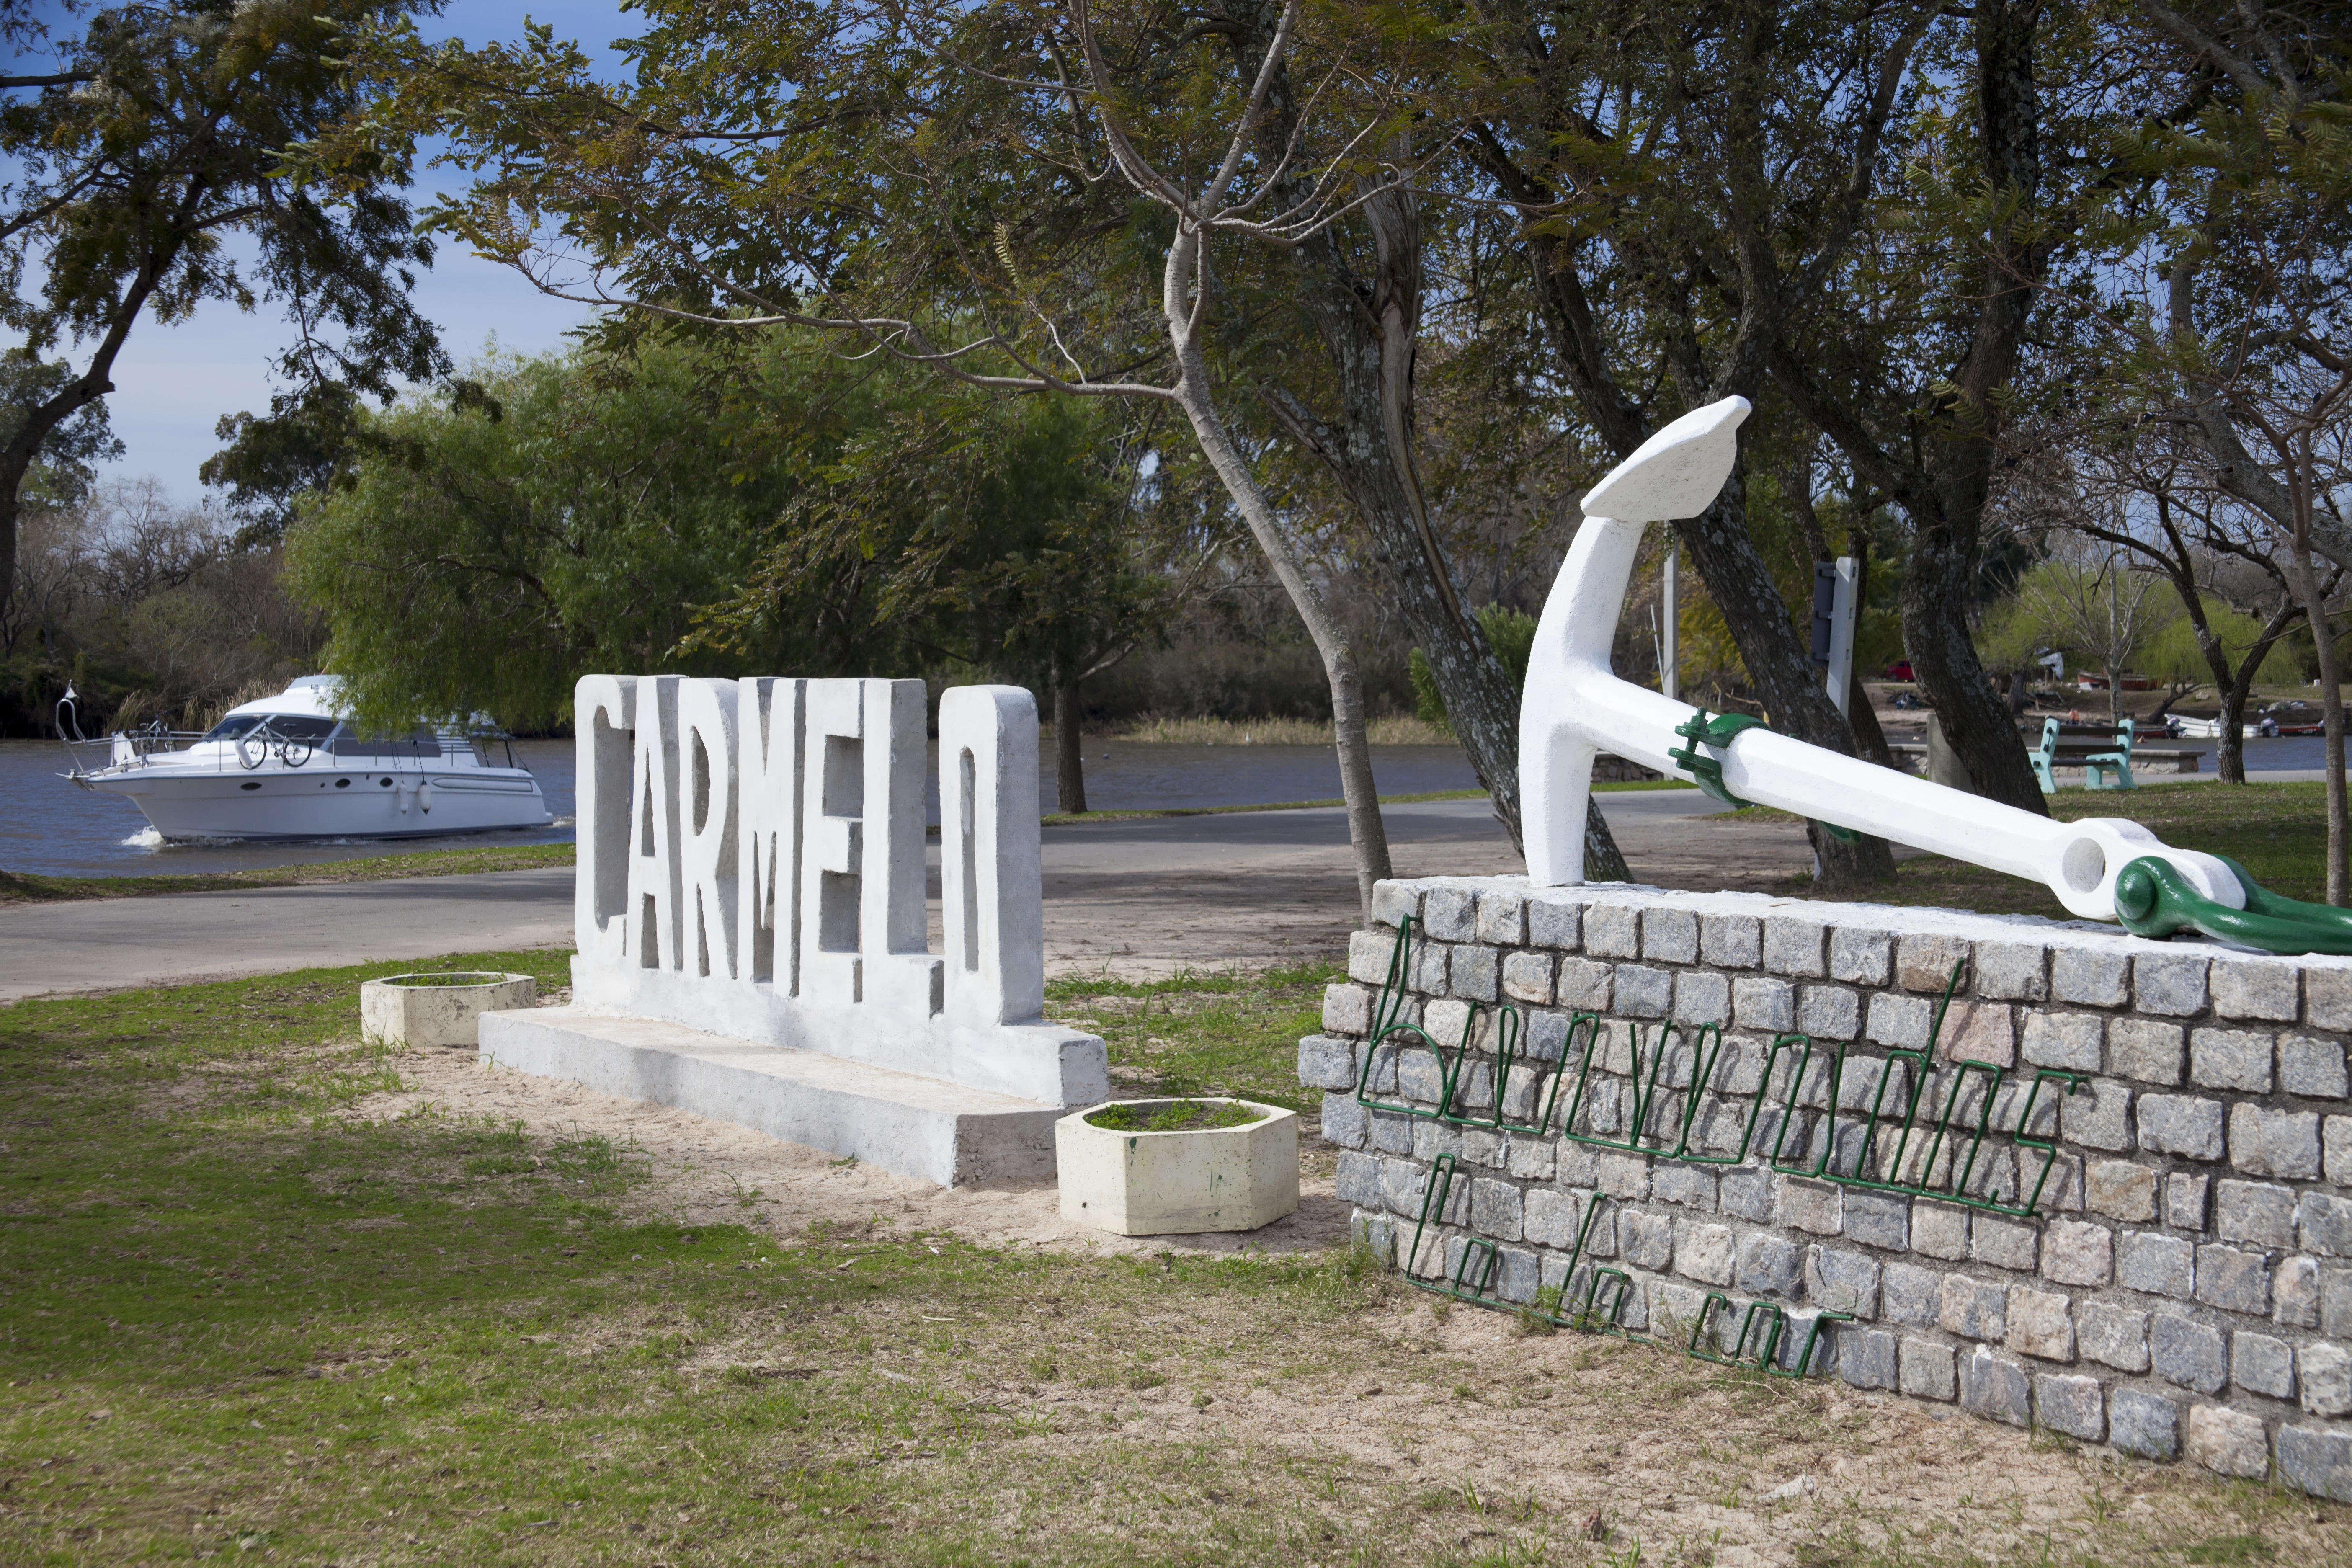
fence, home, wall, yacht, park, backyard, tourism, sculpture, memorial, delta, playground, spa, anchor, south america, yard, carmelo, uruguay, turism, river plate, uruguay river, outdoor structure